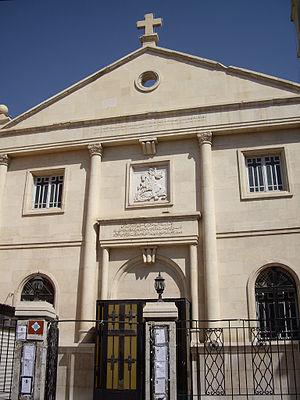
Cette liste est sans doute incomplète et peut-être mal ordonnée. Votre aide est la bienvenue !
La cathédrale Saint-Georges est la cathédrale syriaque orthodoxe dans le quartier de Bab Touma de Damas en Syrie, siège de l'archi-éparchie syriaque de Damas. Elle est vouée à saint Georges. Son titulaire est actuellement le patriarche d'Antioche, Ignace Zakka Ier. C'est le siège de l'Église syriaque orthodoxe depuis 1959.